Rokina tsässon

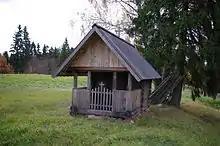
Rokina tsässon

Rokina tsässon is a small Seto chapel, situated in Rokina village, Setomaa Parish, Võru County in southeastern Estonia.